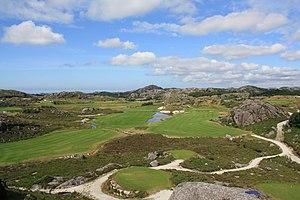
Comme toute activité humaine, la pratique du golf, comme la construction et l’entretien de terrains de golf génèrent des impacts environnementaux. Ces impacts sont notamment liés à la production et à la fin de vie des matériels utilisés pour le jeu ou l'entretien des terrains, aux moyens de transport utilisés pour les déplacements des pratiquants et employés, mais aussi aux terrains de golf et à leur gestion. Cette activité, sportive et de loisir, semble être de celles qui mobilisent le plus de ressources naturelles. Elle disperse dans l’environnement des quantités importantes d’intrants. Mais selon ses promoteurs, un terrain de golf peut aussi parfois présenter des aspects positifs pour l'environnement.